Towelhead (film)

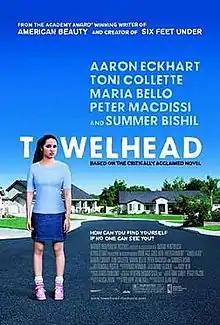
Theatrical release poster

Towelhead (alternatively titled Nothing Is Private) is a 2007 American drama film written and directed by Alan Ball and based on Alicia Erian's novel of the same name. The film made its world premiere at the Toronto International Film Festival on September 8, 2007, under the name "Nothing Is Private". The motion picture, like the book, touches on issues of coming-of-age, sexual awakening, privacy, and race.